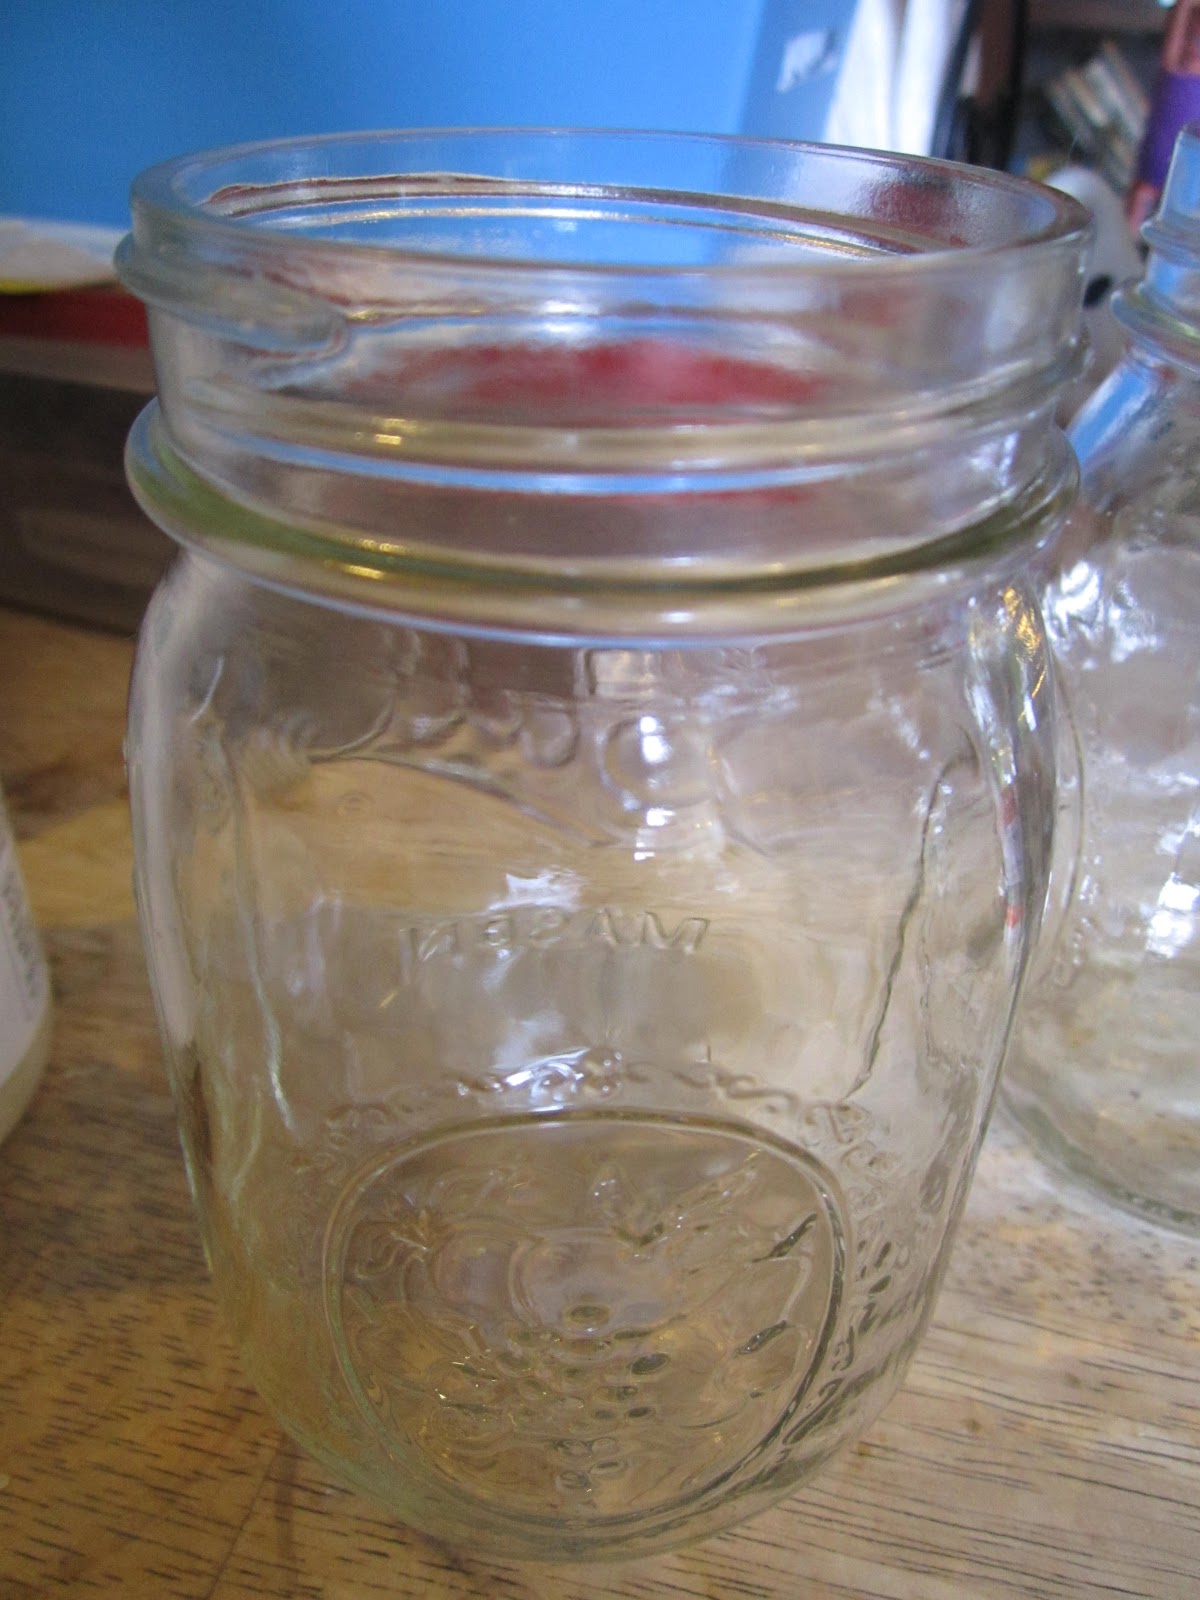
Waste category: glass